Akutan Zero

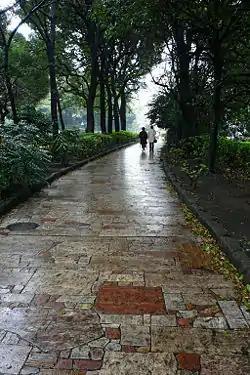
The ashes of Tadayoshi Koga are probably interred in Chidorigafuchi National Cemetery.

Nine wrecked Mitsubishi A6M Zeros were recovered from Pearl Harbor shortly after the attack in December 1941, and United States Office of Naval Intelligence, along with BuAer had them studied, and then shipped to the Experimental Engineering Department at Dayton, Ohio in 1942. It was noted that the "experimental" Grumman XF6F-1s then undergoing testing in June 1942 and the Zero had "wings integrated with the fuselage," an unusual design feature in American aircraft of the day.